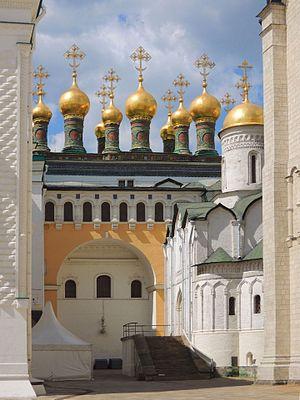
La cathédrale Verkhospasskaïa, ou les églises des Terems au Kremlin de Moscou, est le nom commun donné au complexe de chapelles ou églises privées des tsars russes au Palais des Terems. Le fait que plusieurs églises ou chapelles sont superposées les unes au-dessus des autres, fait aussi appeler l'ensemble : les Églises des Terems. Elles ne sont pas accessibles au public, mais leurs terrasses couvertes de coupoles sont visibles entre l'Église de la Déposition-de-la-robe-de-la-Vierge et le Palais à facettes au-dessus de l'arcade du Palais Doré de la Tsarine.
Le Palais Doré de la Tsarine est un palais du Kremlin de Moscou mentionné pour la première fois dans des documents de la fin du XVIᵉ siècle. Il doit son nom au fait que dans les années 1580 ses murs ont été recouverts de fresques exécutées sur fond d'or. C'est, avec le Palais à Facettes, le plus ancien édifice civil de la ville de Moscou dont l'existence est mentionnée dès 1526.